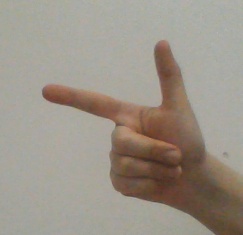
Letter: yaa